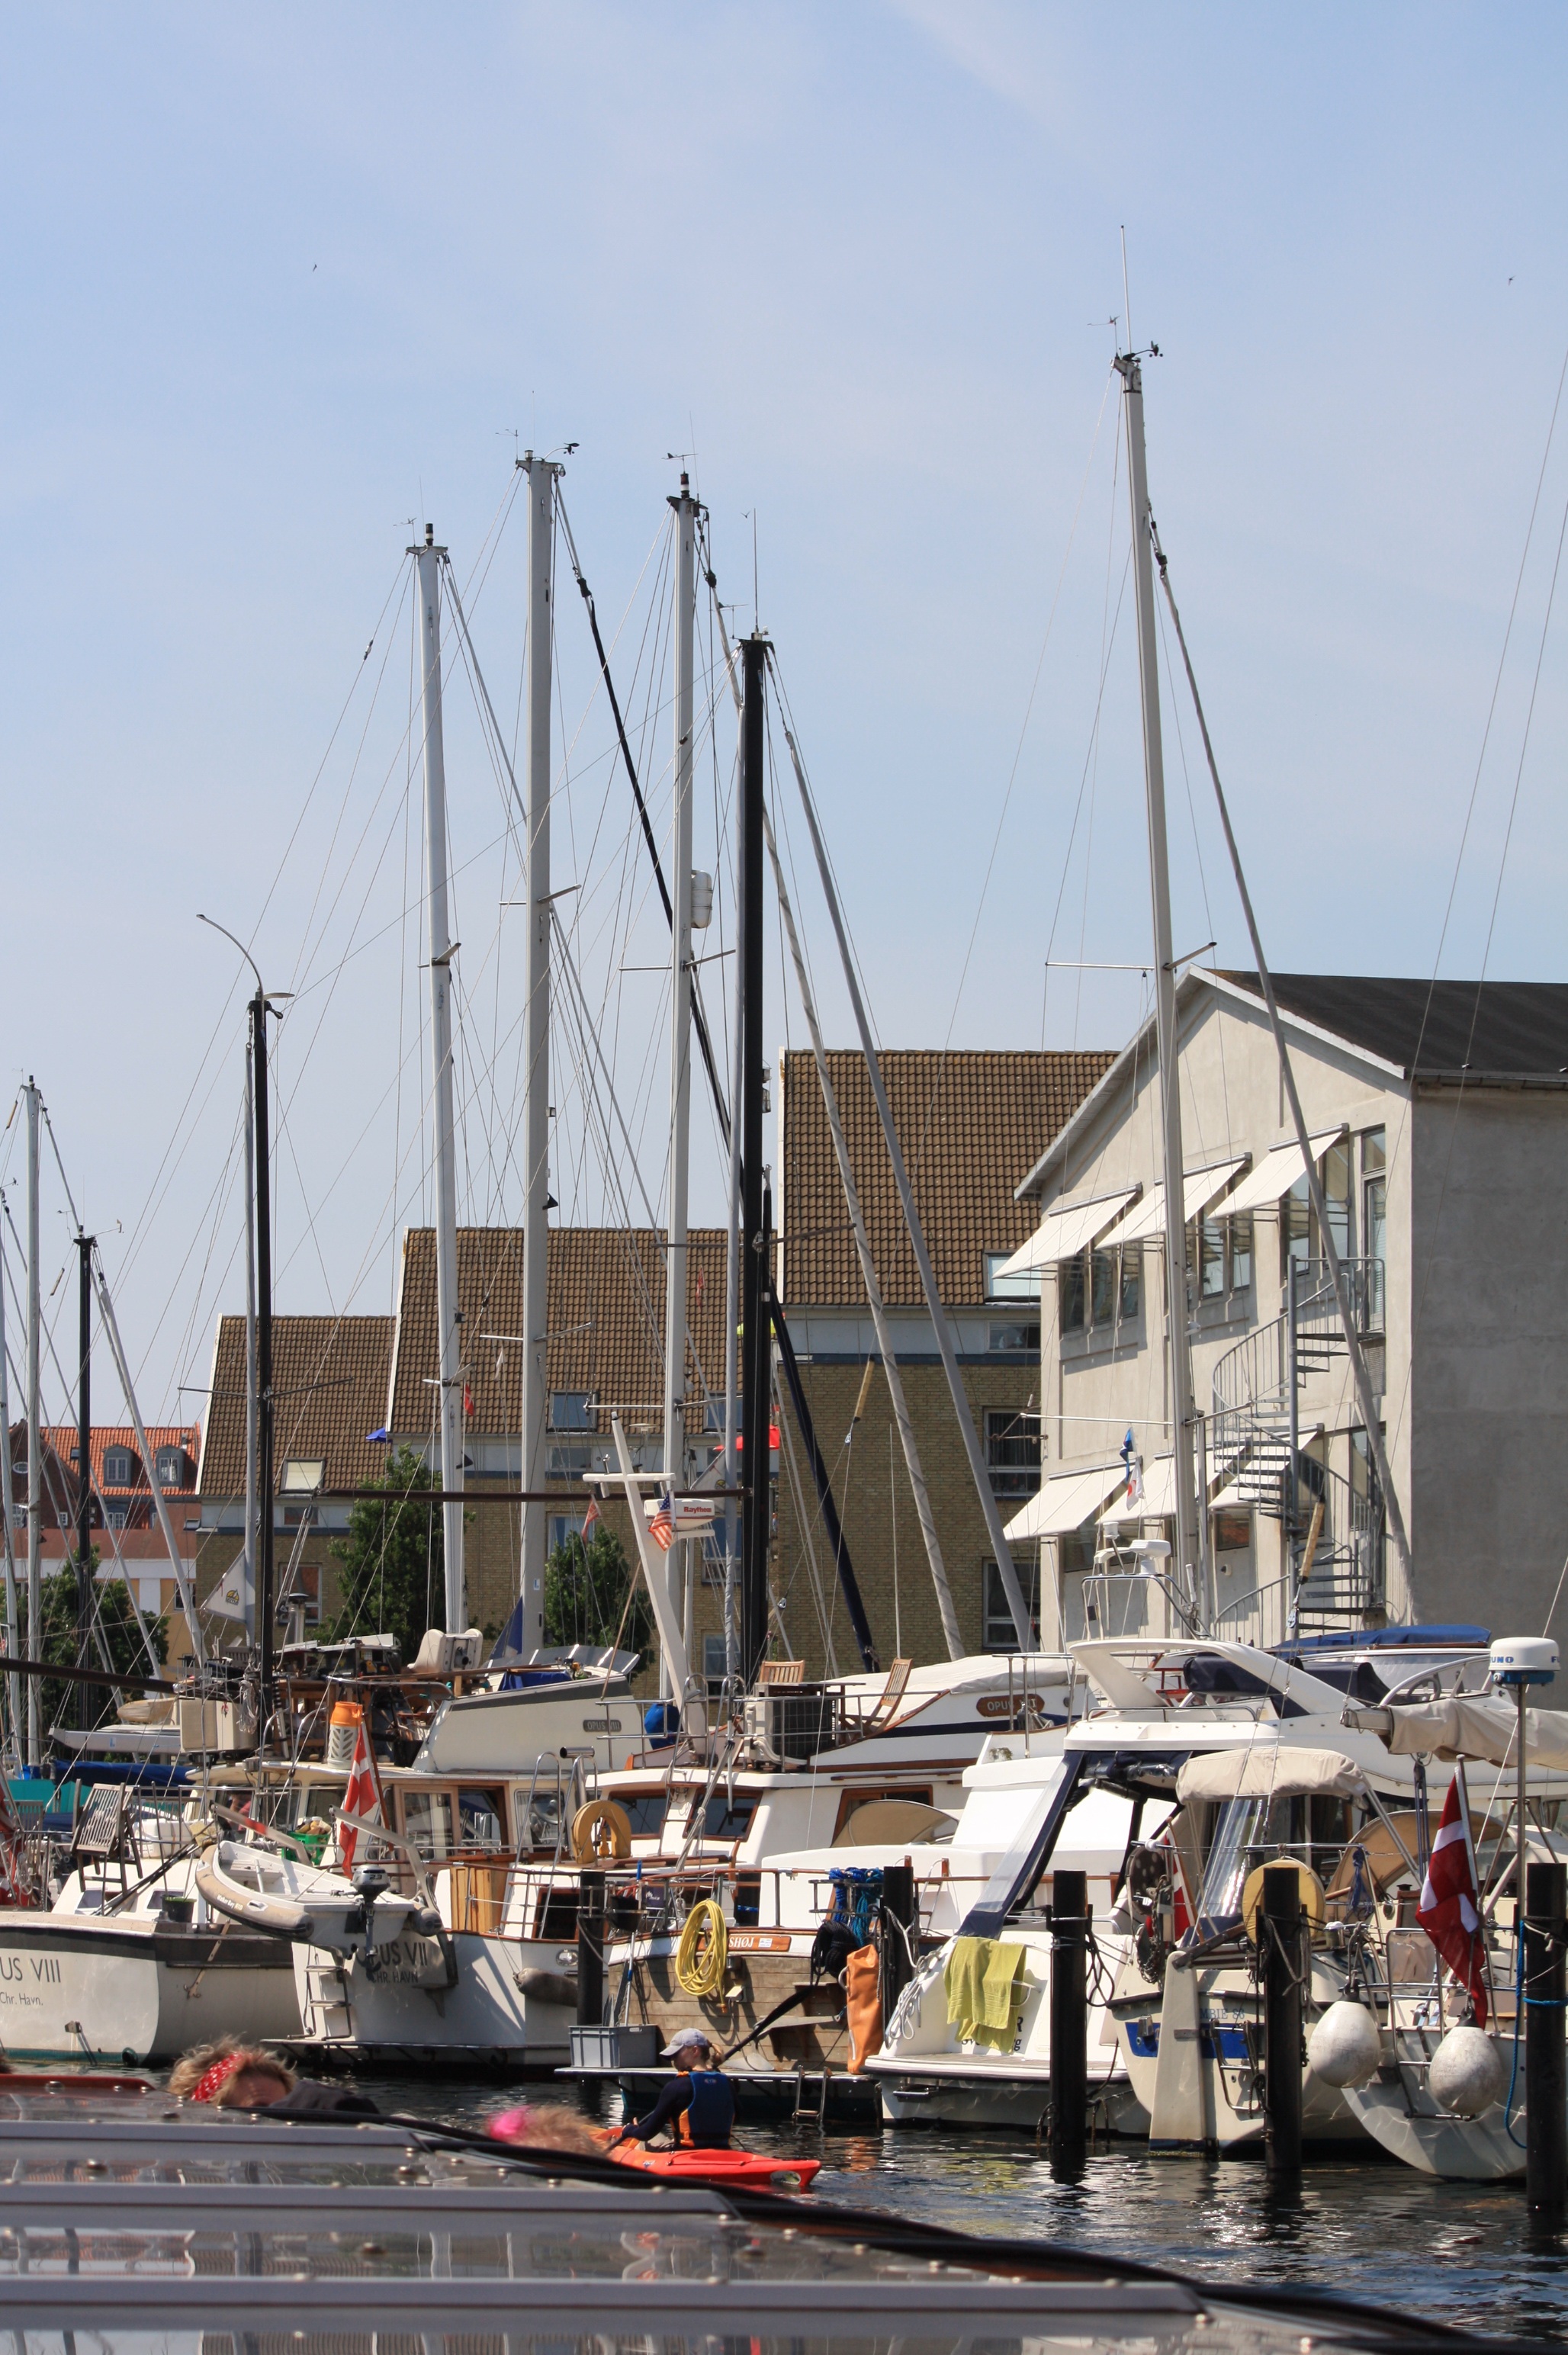
dock, sky, boat, ship, travel, vehicle, mast, harbor, sightseeing, marina, port, attraction, waterway, places of interest, capital, tour, infrastructure, sail, denmark, copenhagen, channel, tourist attraction, watercraft, sailing ship, tall ship, boat tour